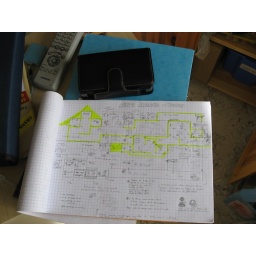
my current &amp;quot;workbench&amp;quot; in a house where the kitchen is being rebuilt.